The Amazing Race Vietnam 2013

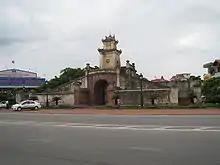
Teams started Leg 7 at the Đồng Hới Citadel in Quảng Bình province.

In this leg's Roadblock, one team member had to build a traditional broom from scratch to receive their next clue.